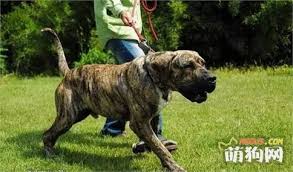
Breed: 220-n000032-Fila_Braziliero